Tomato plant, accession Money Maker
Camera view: horizontal (90 deg, fisheye); turntable rotation: 330 degrees
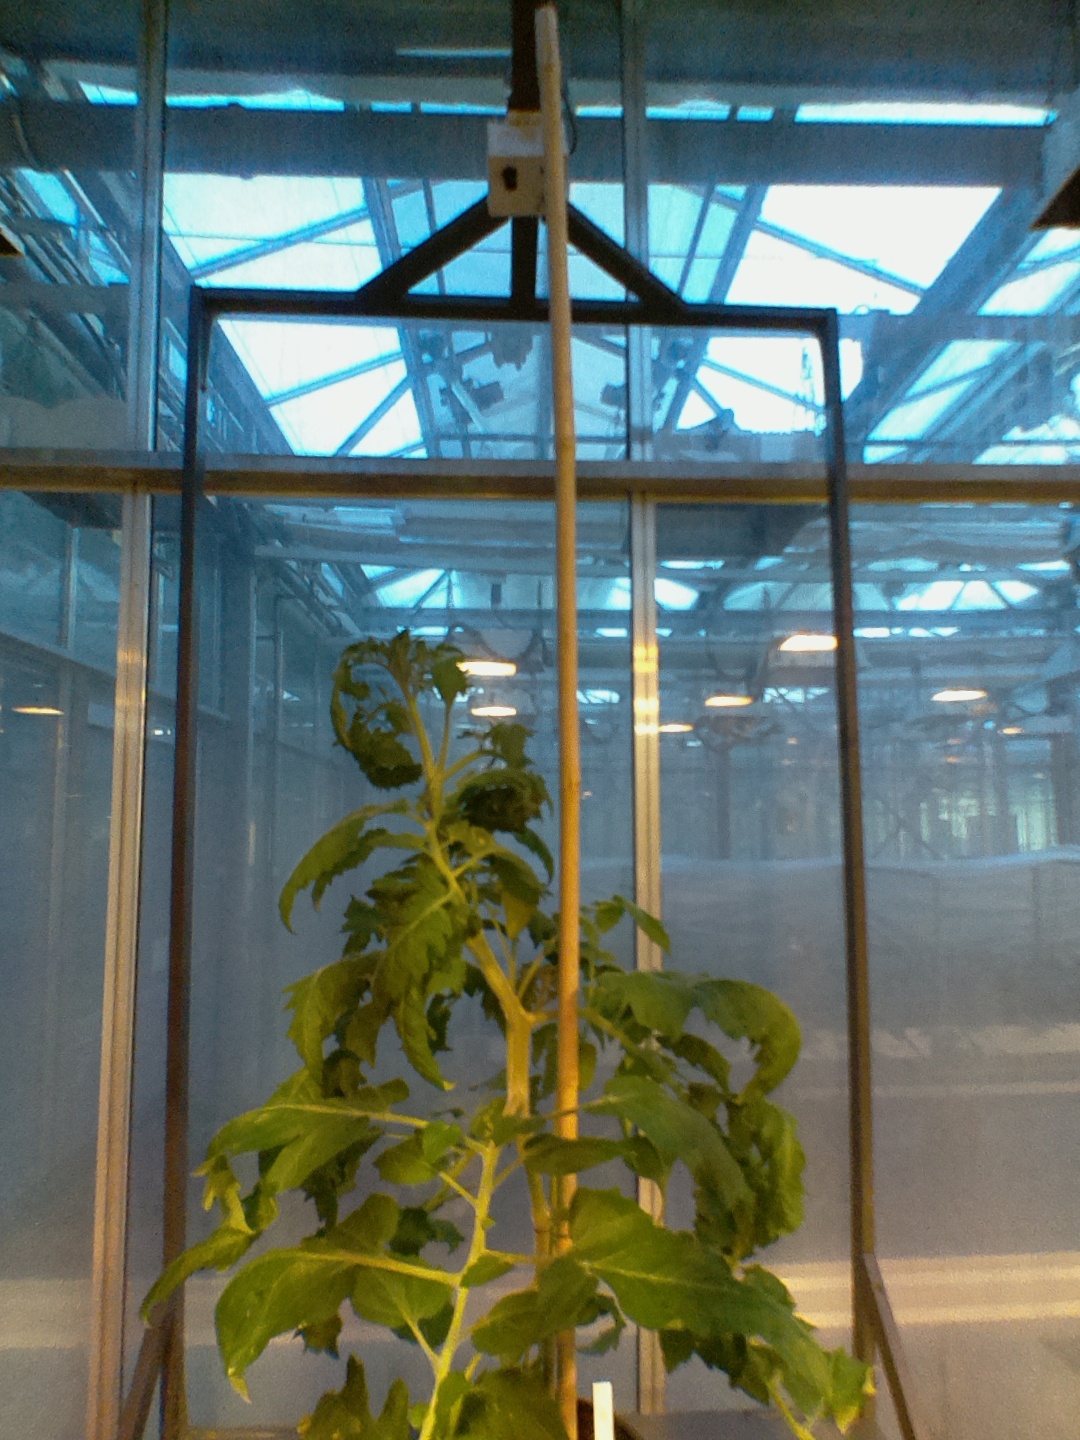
BBCH growth stage 54: 4 inflorescences visible